Khirki Mosque

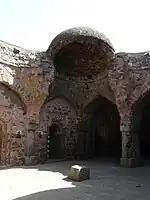
A collapsed corner of the roof

Over the years, a few domes on the north–east side of the mosque collapsed and a few walls were in a dilapidated condition. The roof was on the verge of collapse in many places. The Delhi chapter of Indian National Trust for Art and Cultural Heritage (INTACH) categorized the monument as "Grade A" in terms of archeological value. It is one of the 43 monuments identified by the Archaeological Survey of India (ASI) for restoration before the 2010 Commonwealth Games. , some conservation works were initiated by ASI inside the former mosque.